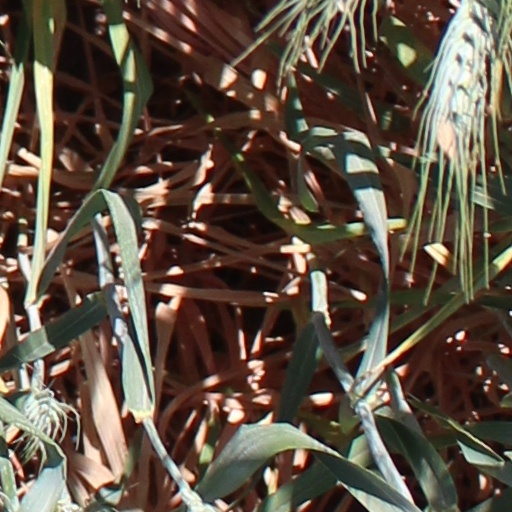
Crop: wheat